Crown vs Kate Dover

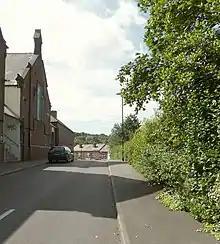
street with buildings and trees

Kate Dover (Sheffield, 1855 – Rotherham, 26 March 1925) was the daughter of a woodcarver. She lived with her family at 4 Thirlwell Terrace, Heeley, Sheffield, in the West Riding of Yorkshire. According to "The Scotsman" and "The Sheffield Independent", Dover was known as the Queen of Heeley due to her use of make-up and fashionable clothes. She became a housekeeper to Thomas Skinner of 24 Glover Place, Sheffield, who was also her "sweetheart".